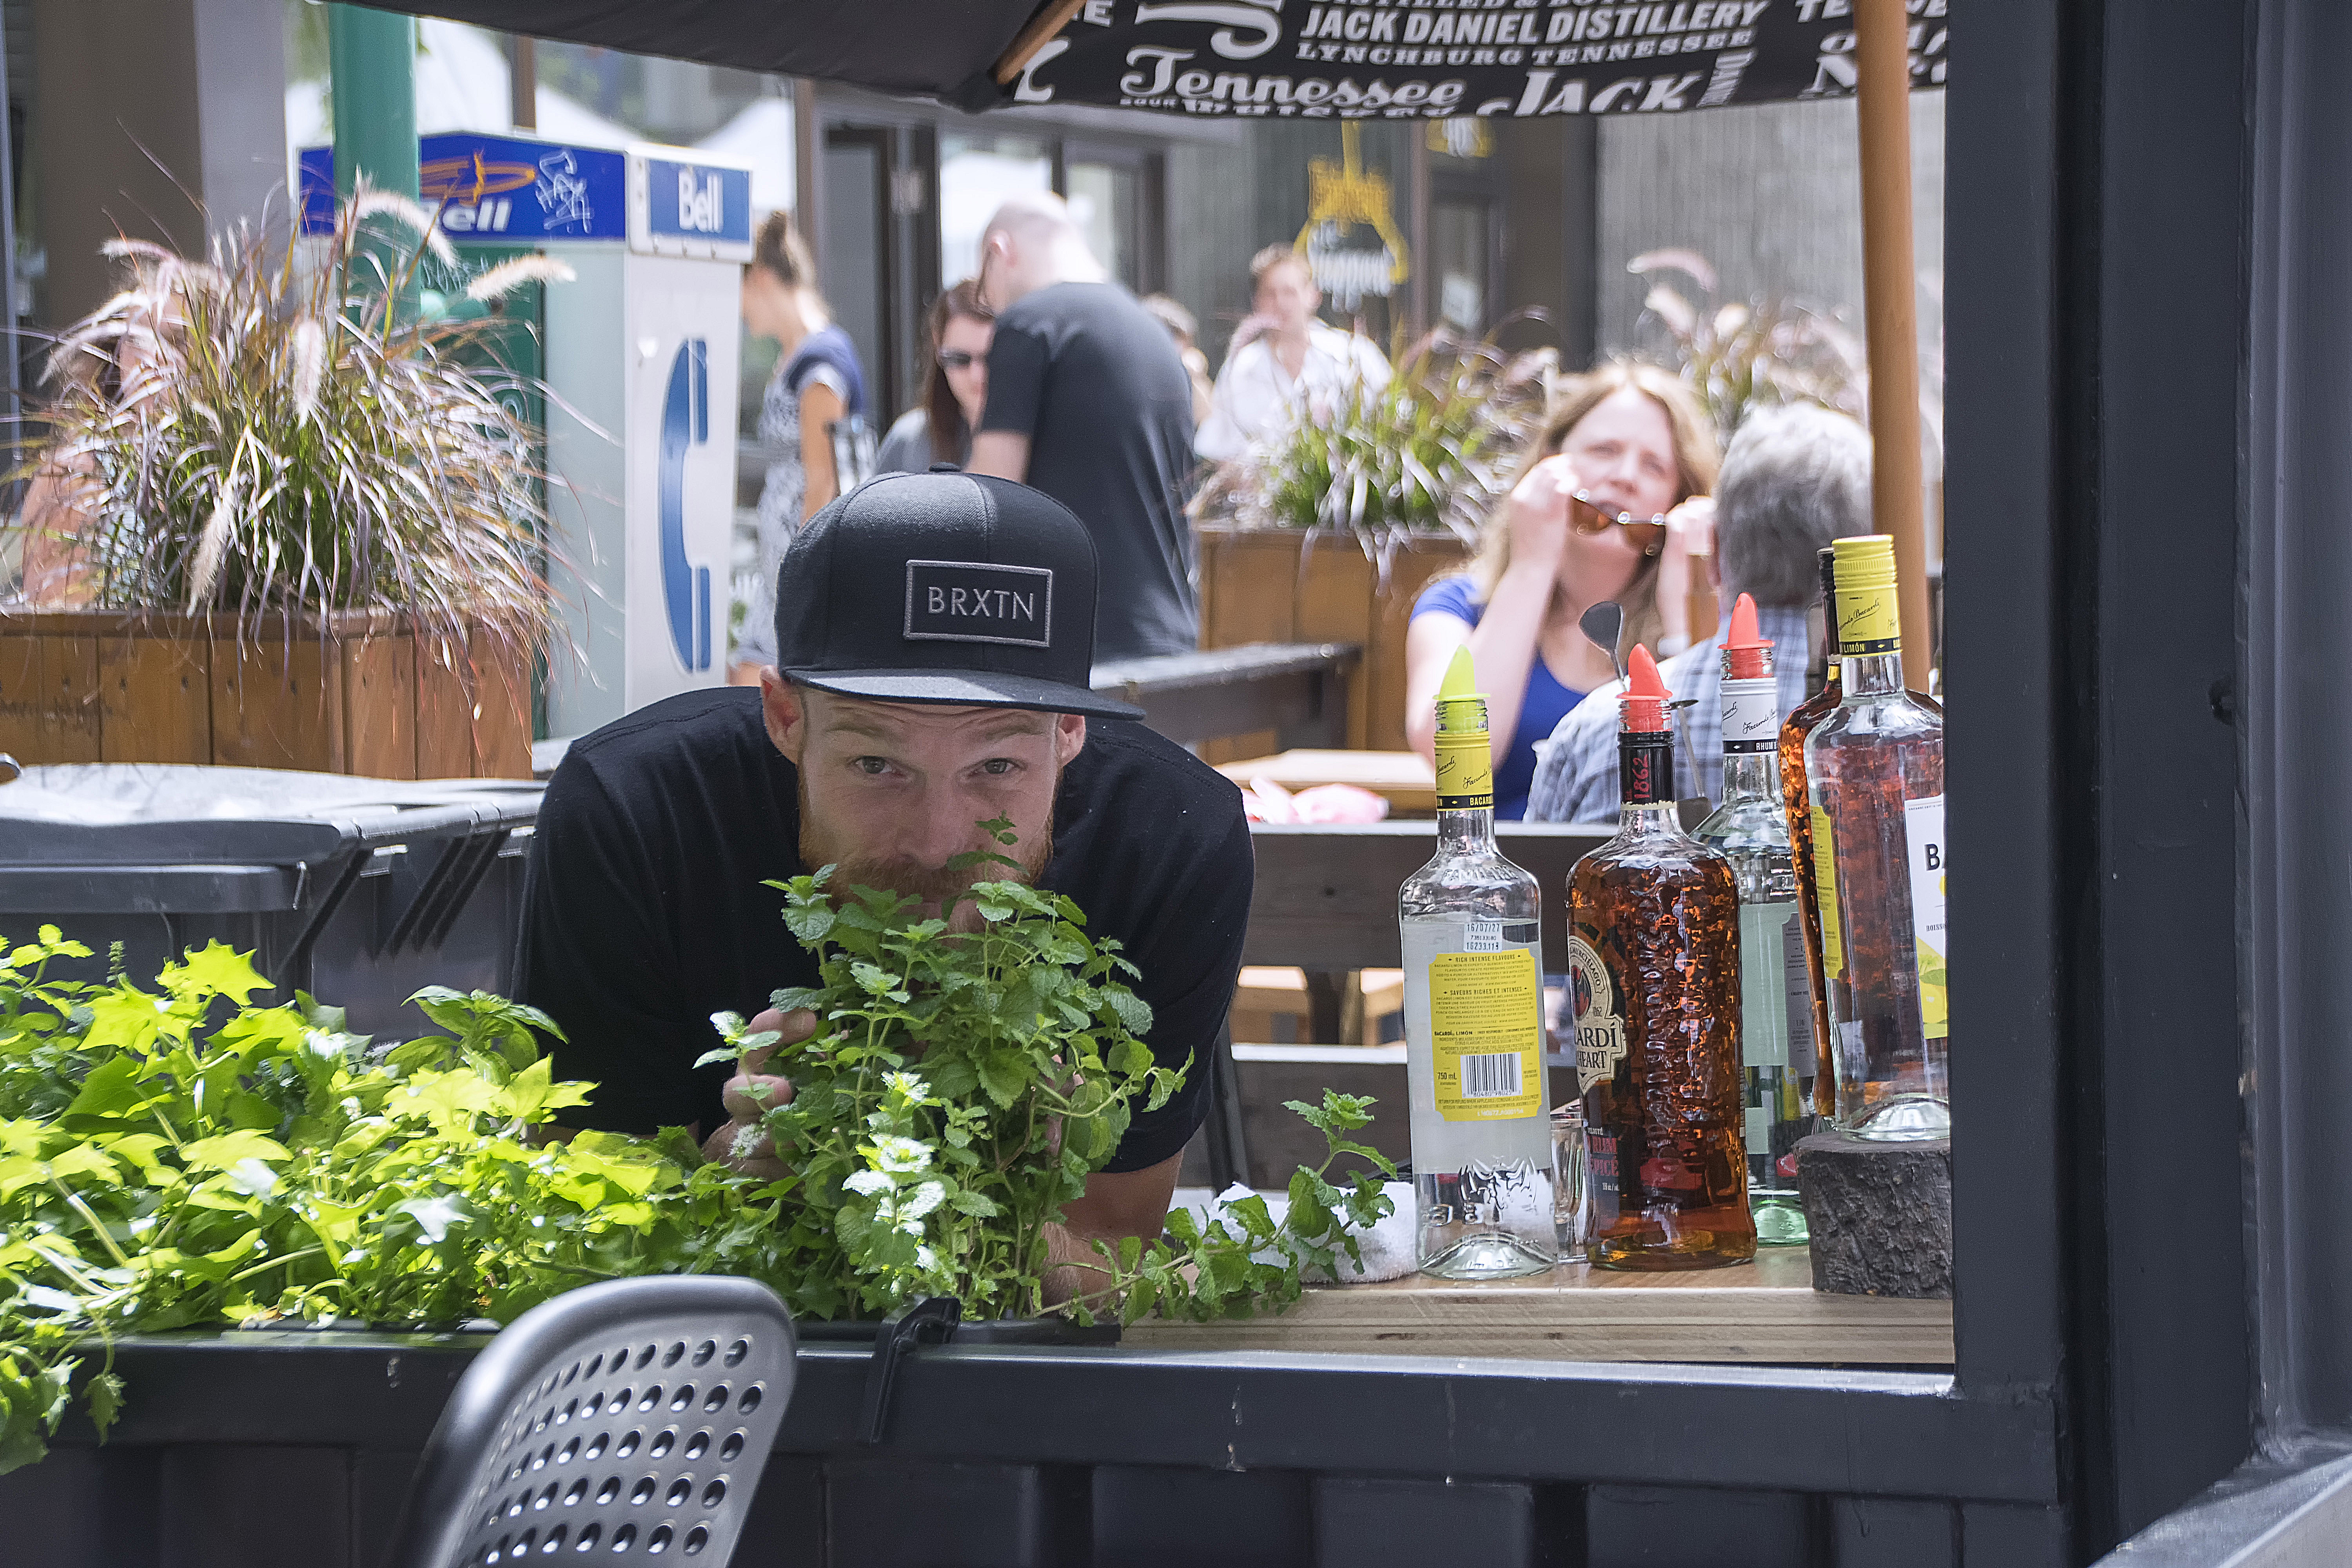
city, urban, vendor, graffiti, public space, art, canada, quebec, floristry, sherbrooke, urbain, amalgam, sense